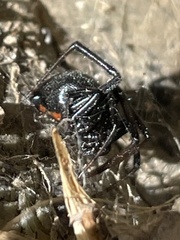
Species: Lactrodectus_hesperus